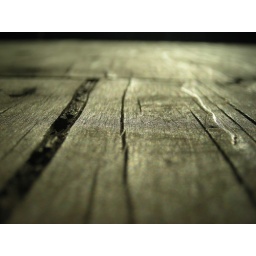
The wooden floor in my barn